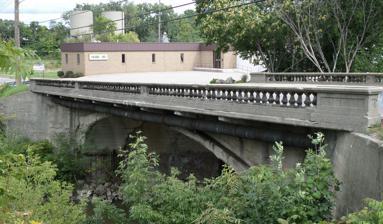
Building: West Second Street–Swartz Creek Bridge
Country: United States of America
Year built: 1920
United States historic place West Second Street–Swartz Creek Bridge U.S. National Register of Historic Places The bridge in September 2014 Location West Second Street over Swartz Creek, Flint, Michigan Coordinates 43°0′38″N 83°41′58″W / 43.01056°N 83.69944°W / 43.01056; -83.69944 Area less than 1 acre (0.40 ha) Built 1919 ( 1919 ) Built by Price Bros. Construction Co. Architect Flint City Engineer's Office Architectural style Luten arch bridge MPS Highway Bridges of Michigan MPS NRHP reference No. 99001512 Added to NRHP December 9, 1999 The West Second Street–Swartz Creek Bridge in Flint, Michigan , carries West Second Street over Swartz Creek . It was listed on the National Register of Historic Places in 1999. History The West Second Street Bridge was engineered in 1919 by the Flint City Engineer's Office under a royalty agreement with Daniel B. Luten , where the bridge utilized Luten's patented arch design. The Illinois Bridge Company of Chicago , a licensee for Luten, provided design assistance. The city solicited bids to construct the bridge, and awarded the construction contract to Price Brothers Construction Company of Lansing, Michigan , which underbid the Illinois Bridge Company. Work started on the bridge in the summer of 1919, and was completed in early 1920. It has continued to carry vehicular traffic since. Description The West Second Street Bridge is a 70-foot Luten arch bridge. The roadway is asphalt, flanked by cantilevered concrete sidewalks. The bridge is heavily skewed across the creek. Massive concrete abutments support the elliptical filled arch. It has a corbeled arch ring, and cast concrete balusters lining the bridge. See also Michigan portal National Register of Historic Places portal References